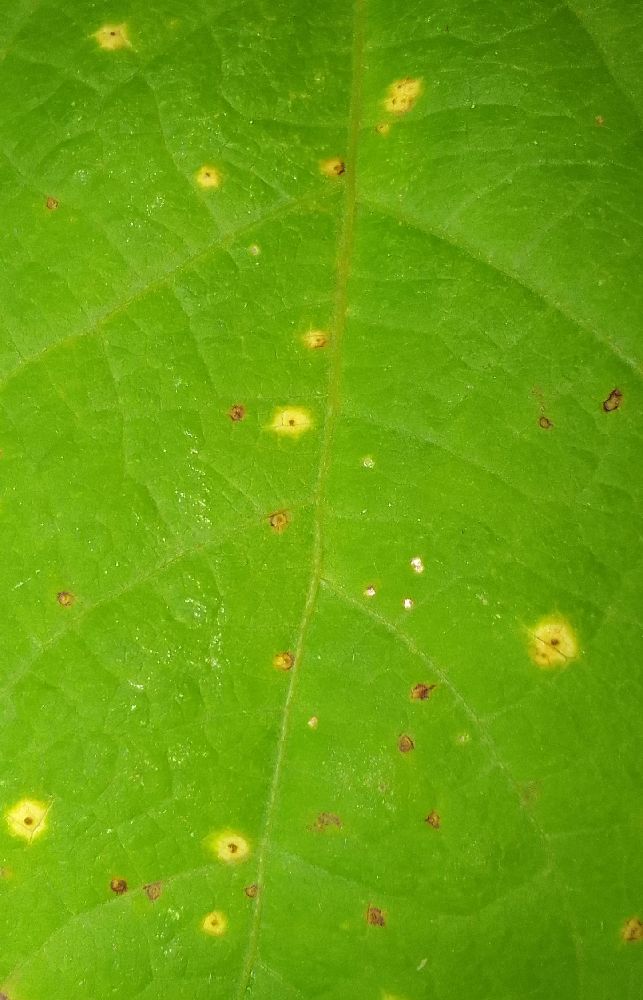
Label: rust